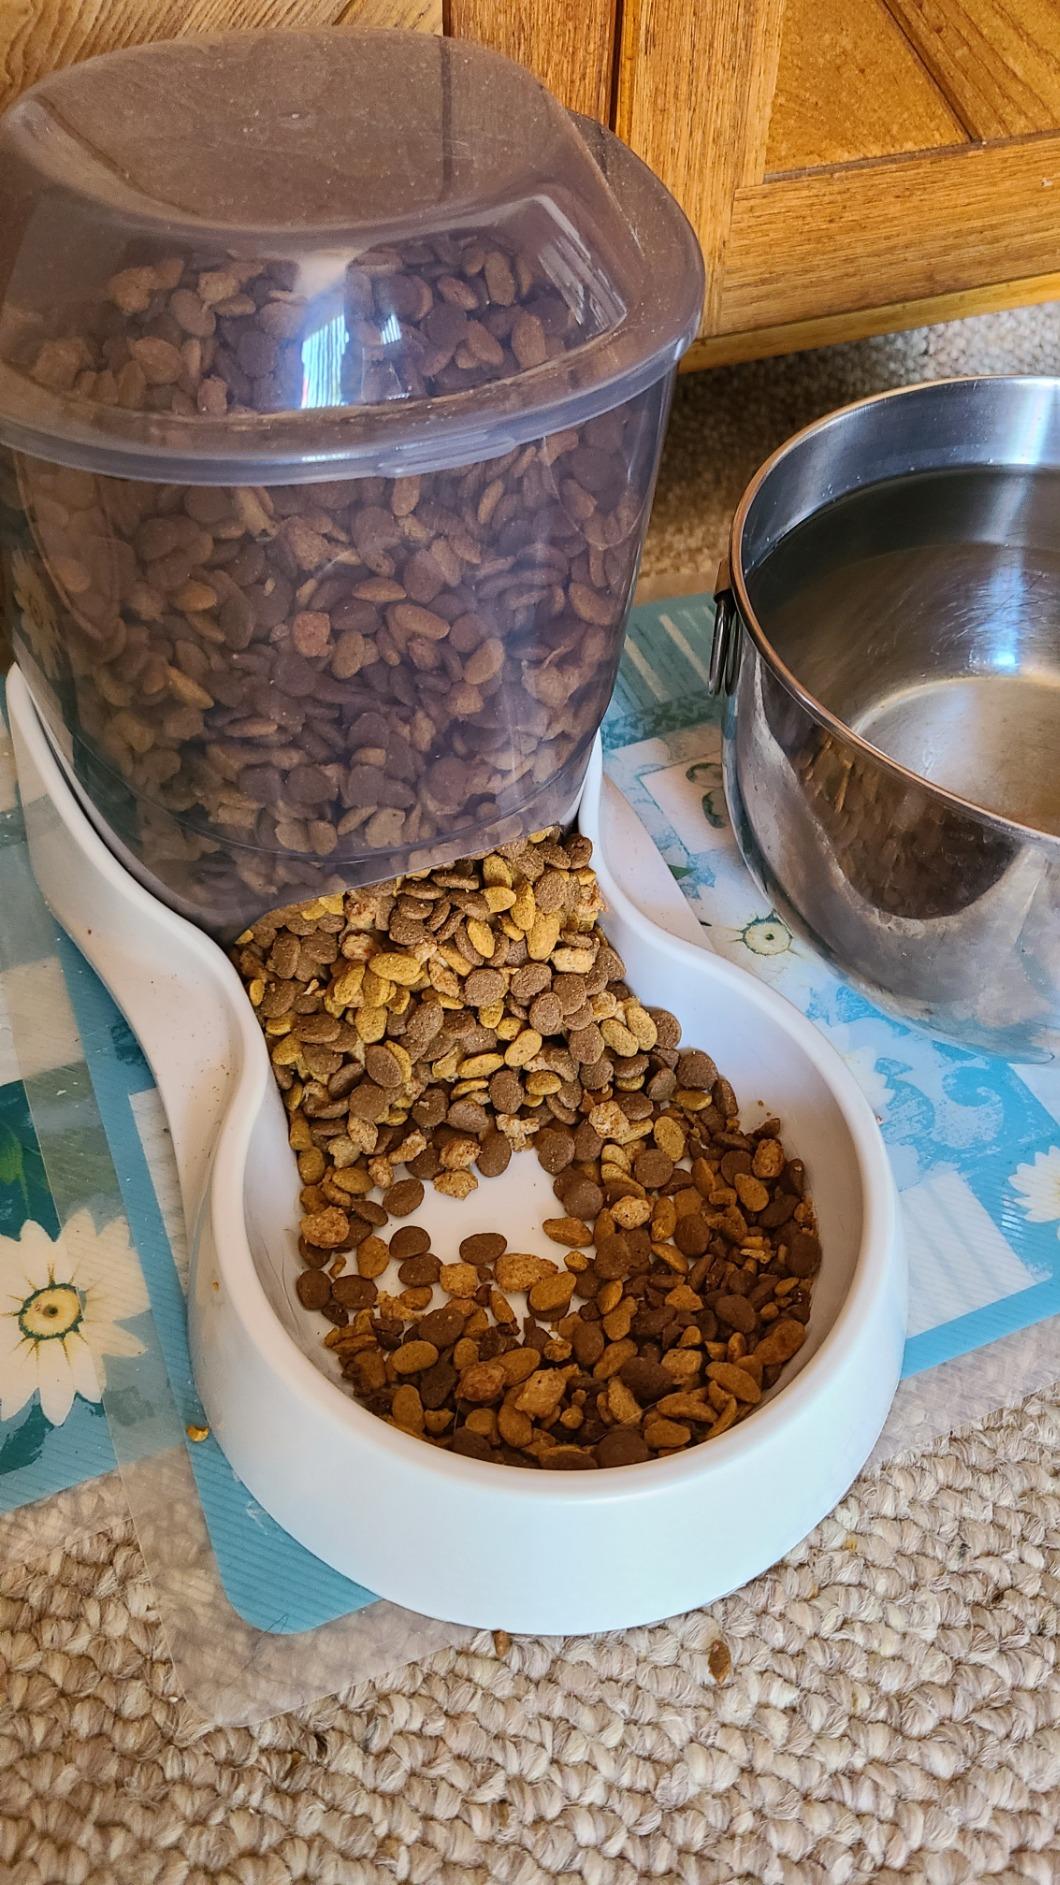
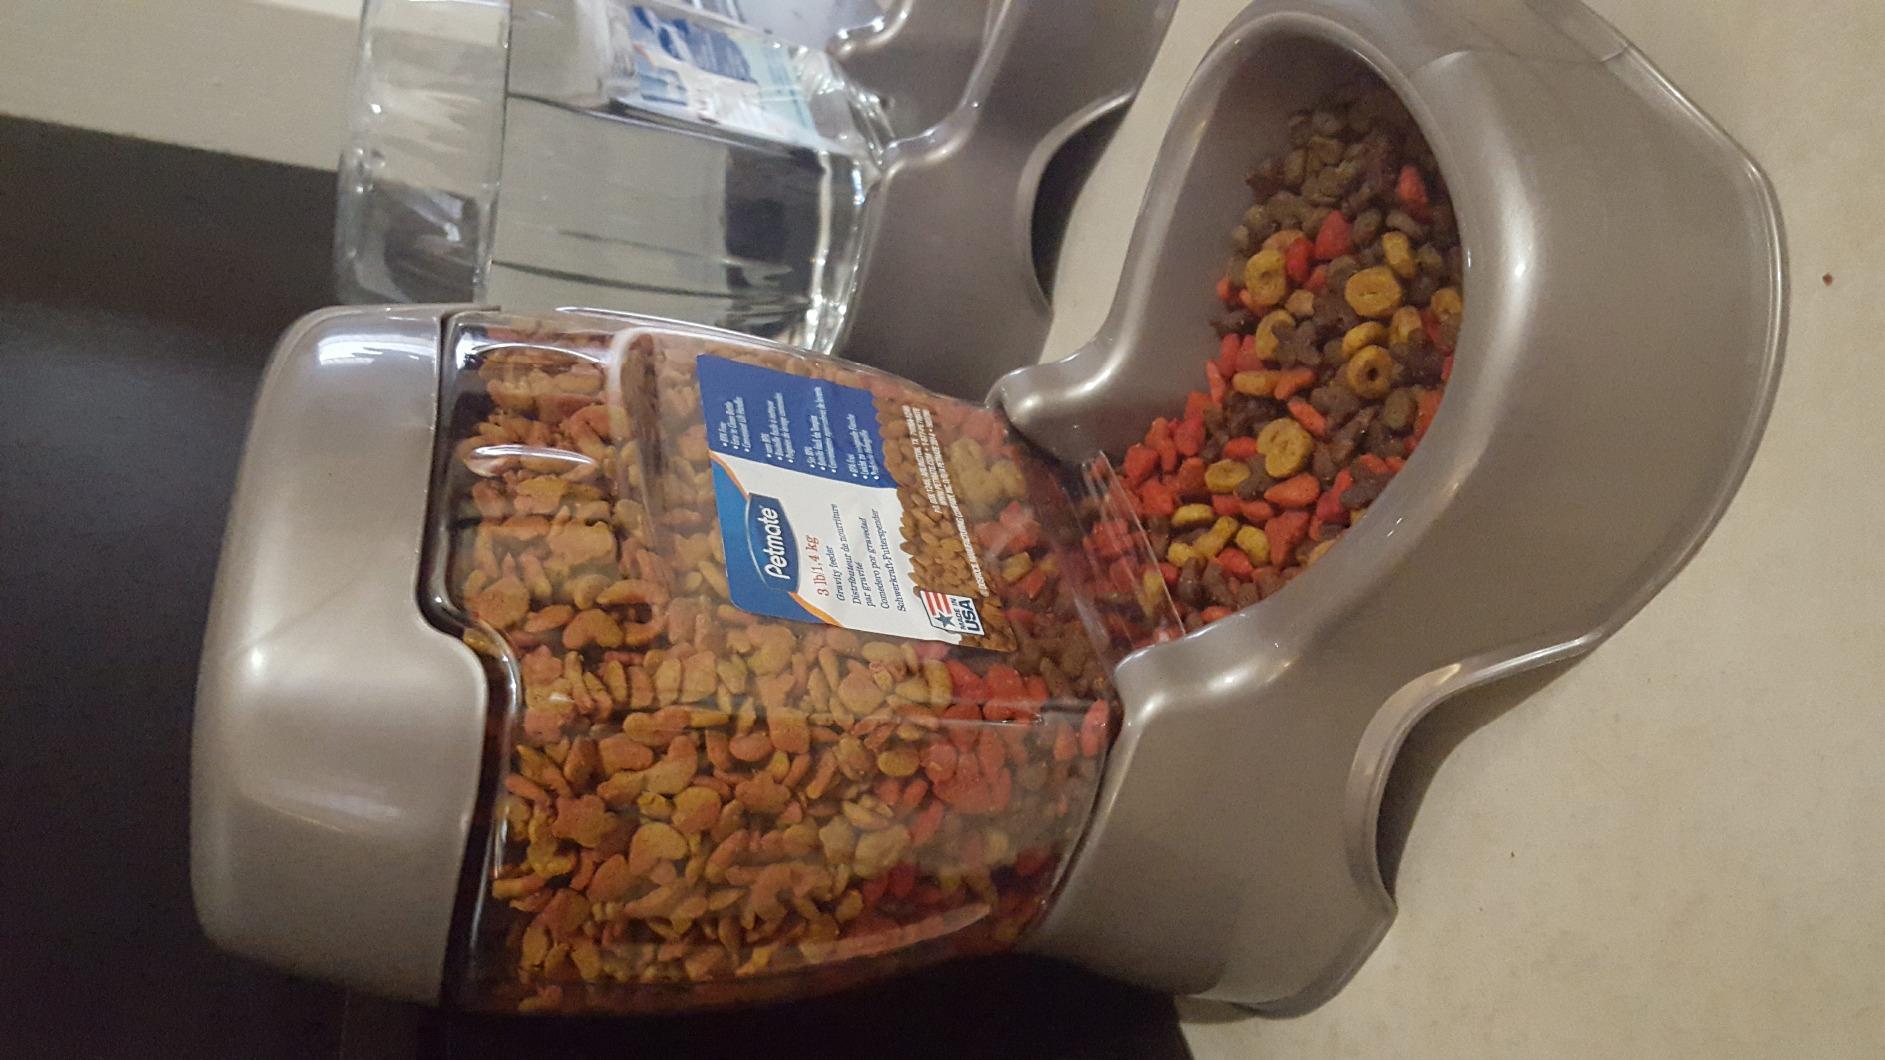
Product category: items_feeder
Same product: no